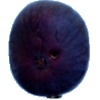
Label: fig